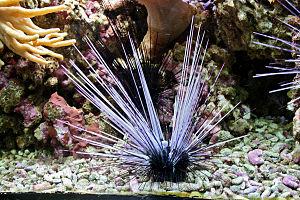
L’oursin-diadème de l'Indo-pacifique est une espèce d'oursin régulier tropical de la famille des Diadematidae, caractérisé par de très longs piquants et une papille anale très visible et cerclée d'orange, souvent appelée à tort « œil ».